Collegiate Church of San Cristoforo, Barga

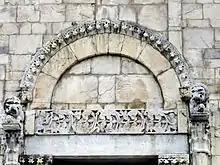
Top of main portal

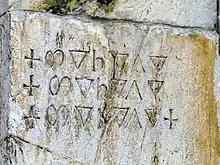
Inscription on façade: a prayer to Archangel Michael.

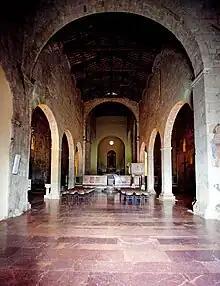
Church interior

The first pilaster has an ancient degraded fresco of Saint Lucy. The pulpit is carved with scenes from both the Old and New Testaments, and two support columns have lion bases. One of the scenes is an "Annunciation", another the "Nativity". A polychrome wood statue of the patron saint, Saint Christopher ("Cristofano"), stands behind the main altar. The chapel on the right has terra cotta by the studio of Della Robbia. The left chapel is dedicated to the "Madonna del Molino"; a 14th-century image of the Madonna is on a canvas depicting Barga circa 1500.